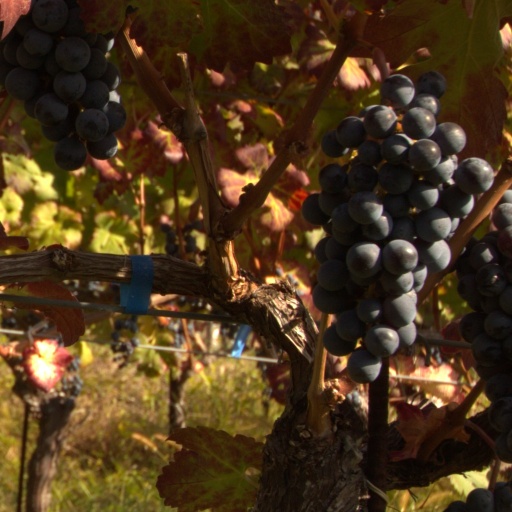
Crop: grape